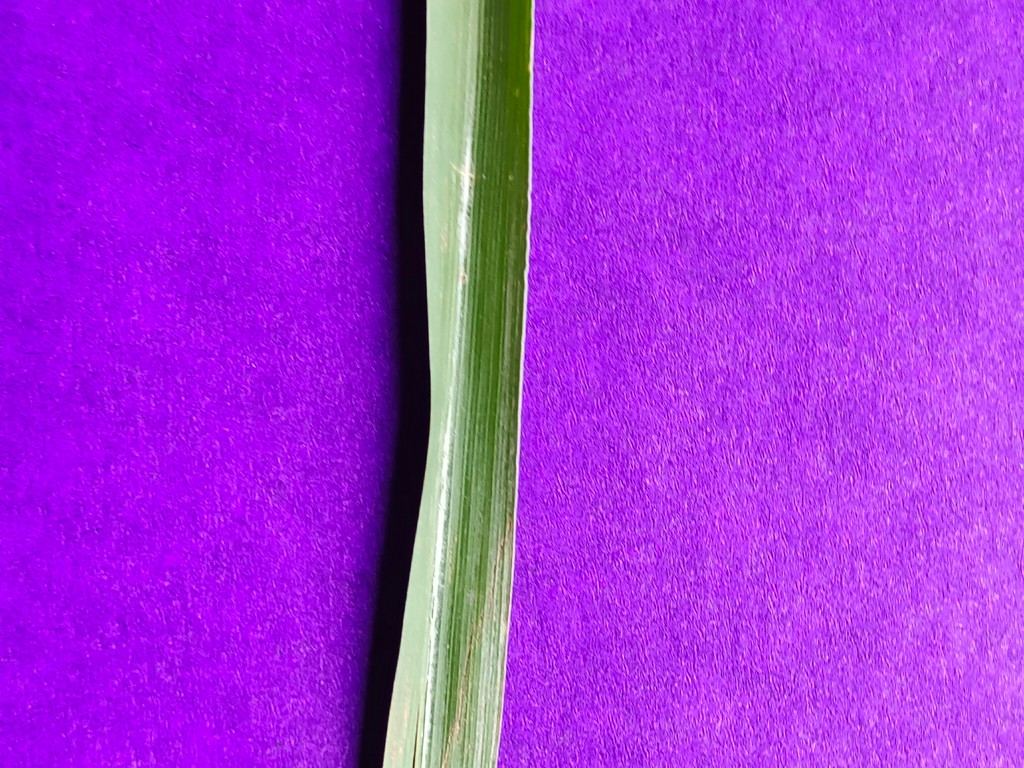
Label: Unhealthy